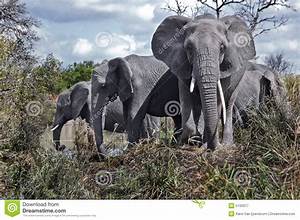
Label: elefante